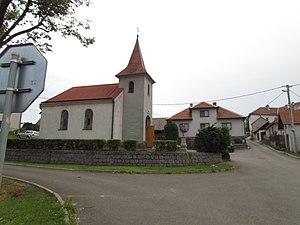
Vlčatín est une commune du district de Třebíč, dans la région de Vysočina, en Tchéquie. Sa population s'élevait à 150 habitants en 2019.